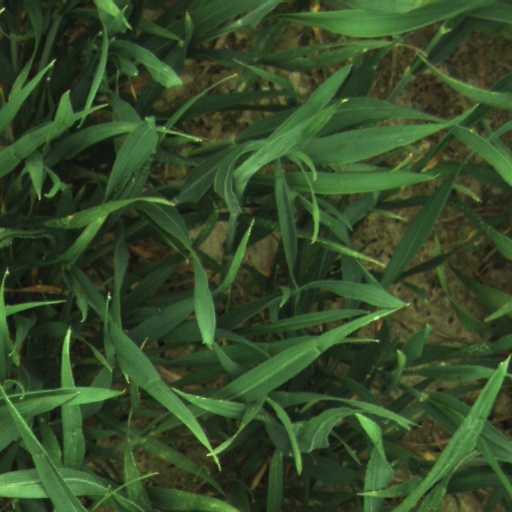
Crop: wheat